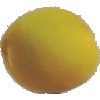
Label: Peach 2